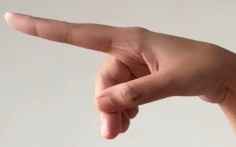
ASL sign: P